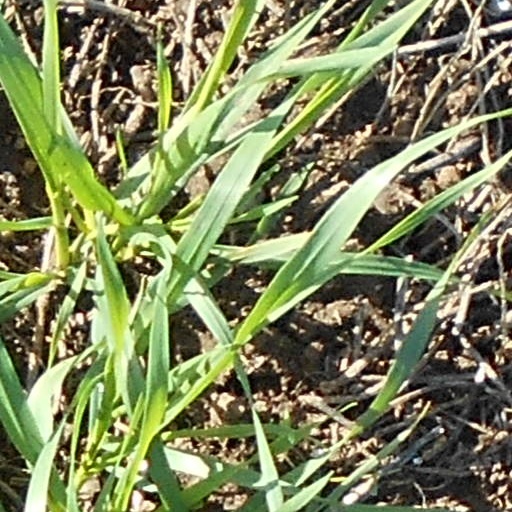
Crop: wheat